Colin Seeley

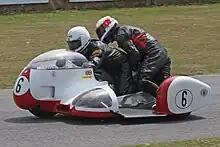

Colin Jordan Seeley (2 January 1936 – 7 January 2020) was a British motorcycle retailer who later became a motorcycle sidecar racer, motorcycle designer, constructor and retailer of accessories. In 1992 he was involved in running the Norton Rotary race team.